Golden Eagle (horse race)

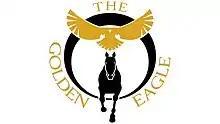

The Golden Eagle is an Australian Turf Club thoroughbred horse race run over 1,500 metres on turf at Rosehill Racecourse in Sydney, Australia on the last Saturday in October.